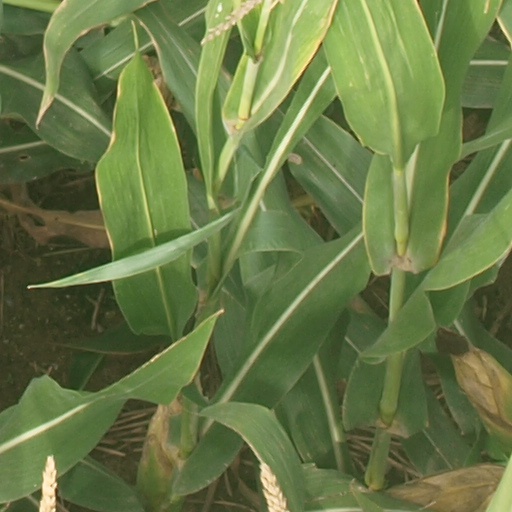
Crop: maize; corn